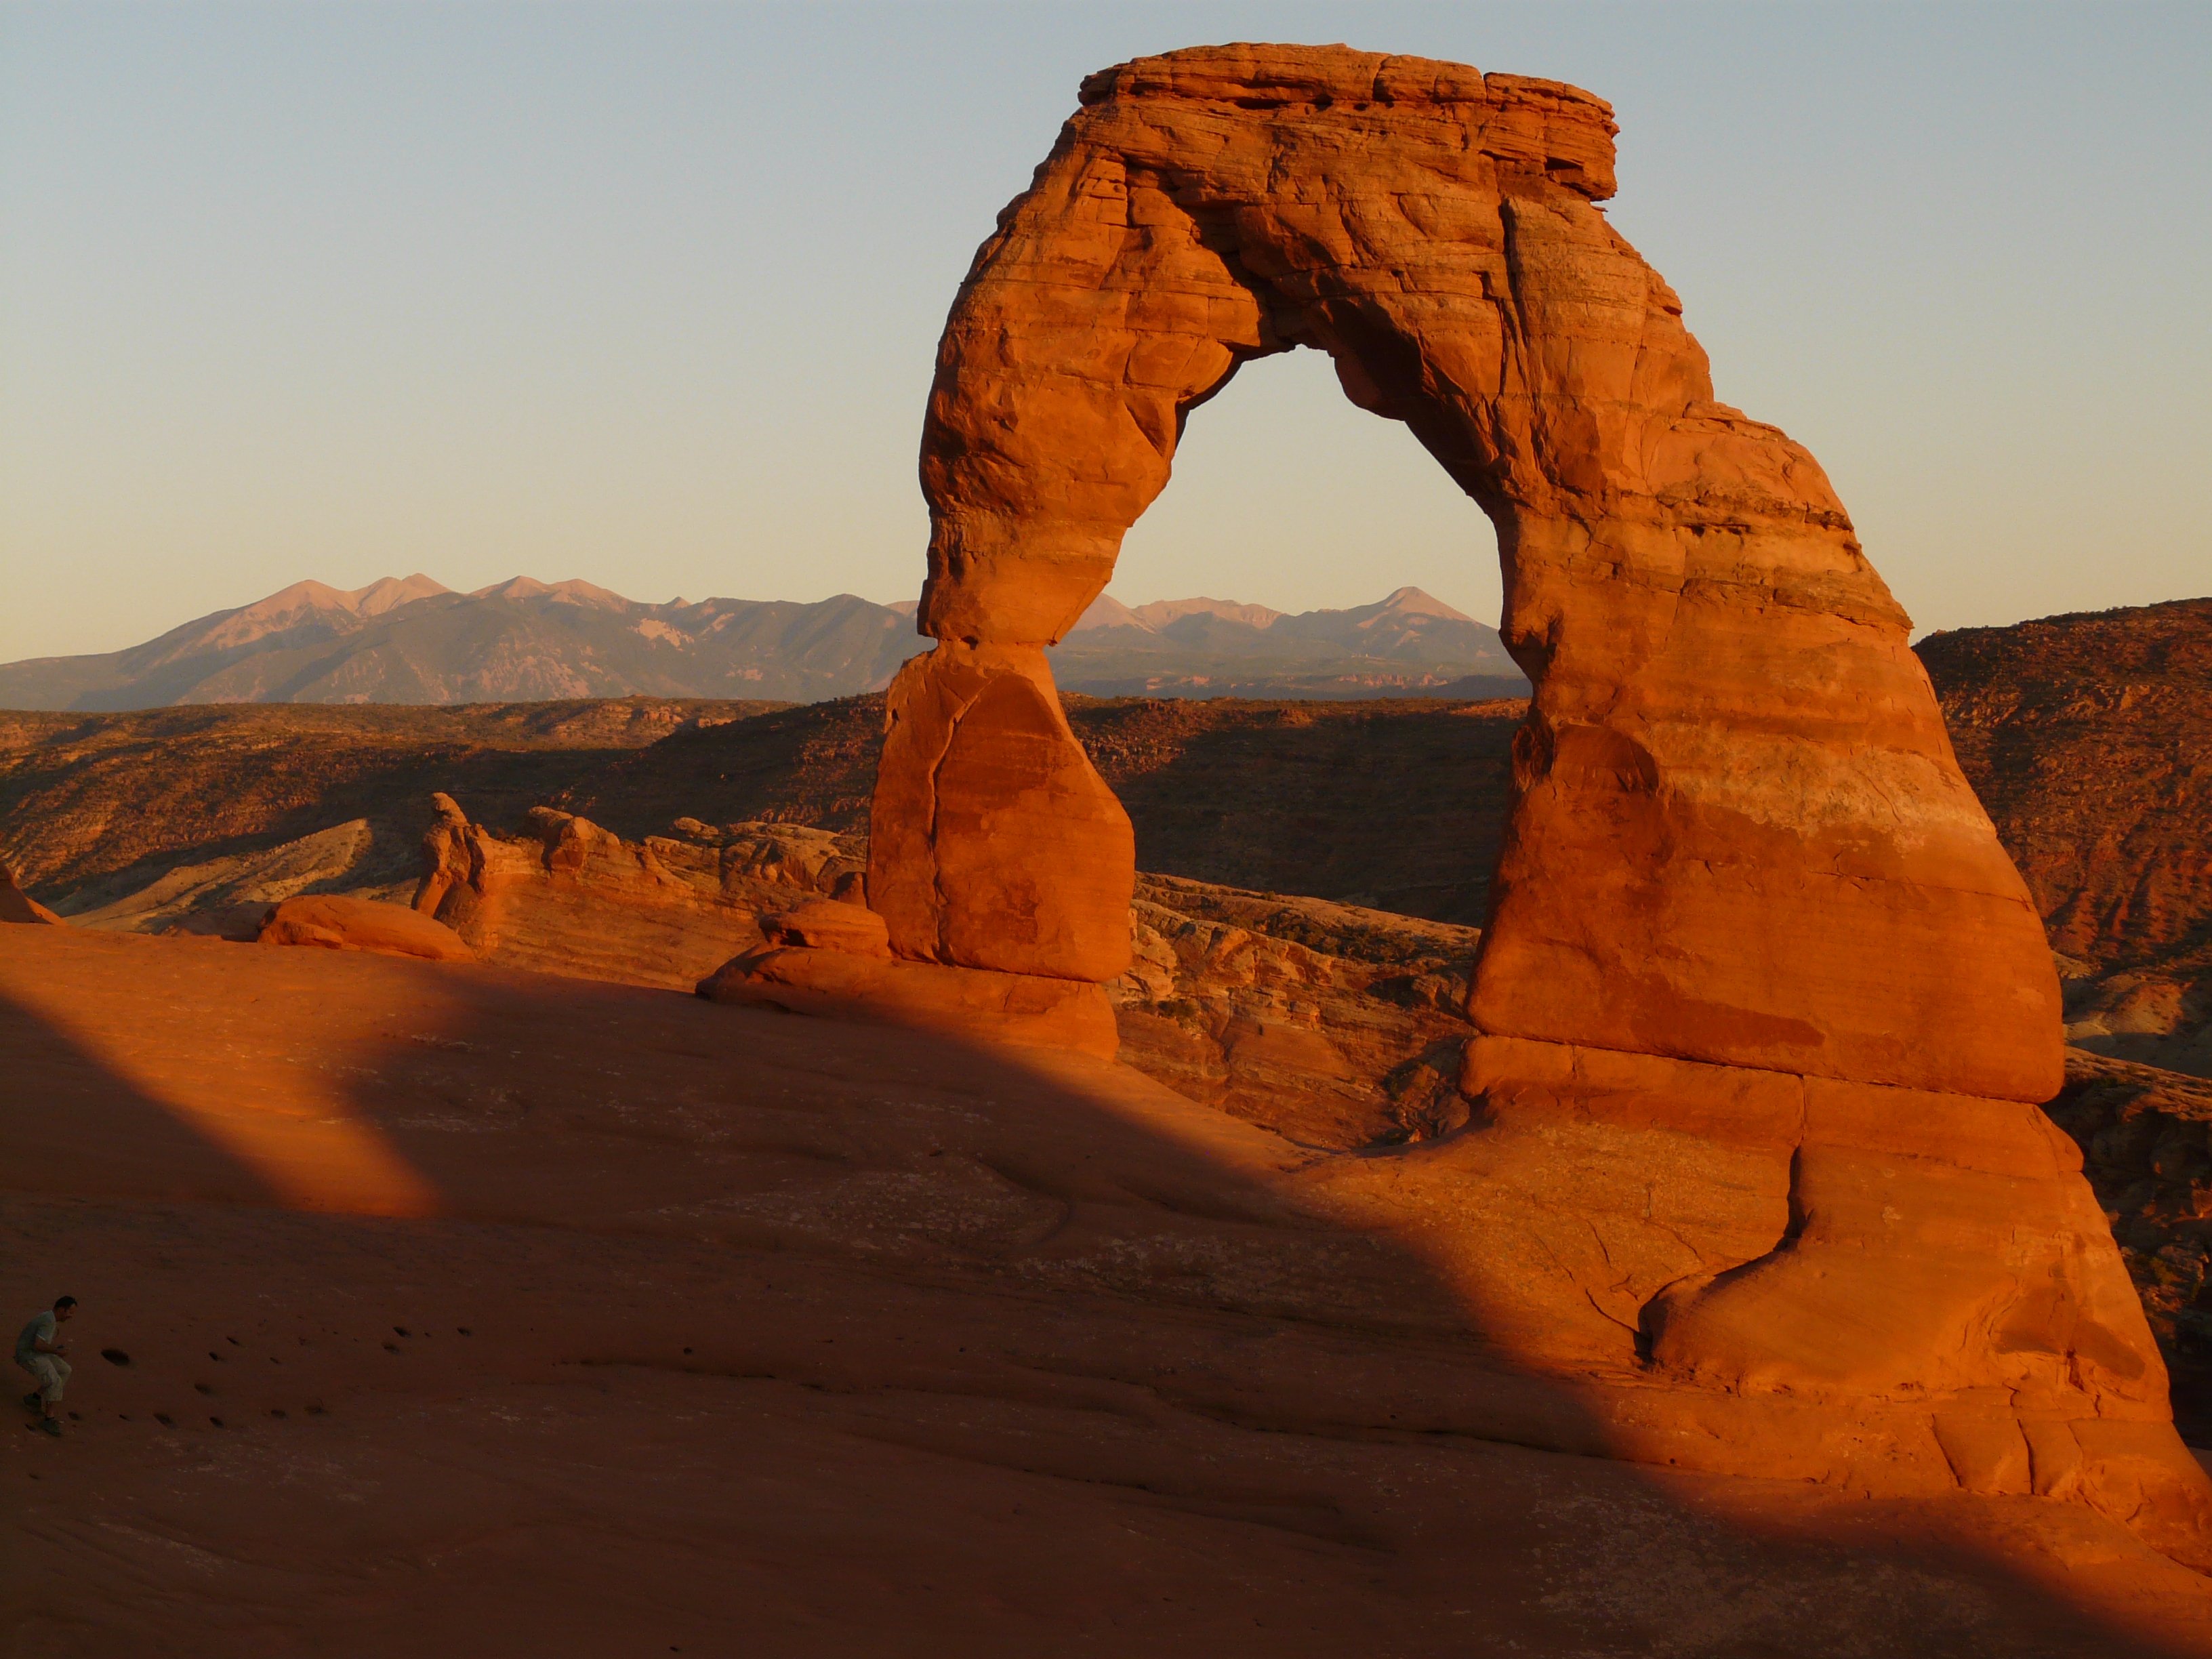
landscape, rock, desert, valley, formation, arch, usa, national park, material, erosion, stone arch, geology, arches, utah, badlands, plateau, arches national park, moab, sahara, wadi, butte, landform, erg, delicate arch, natural environment, geographical feature, aeolian landform